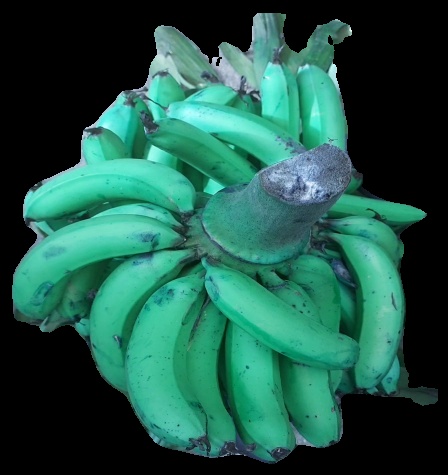
Variety: pachbale
Grade: grade3